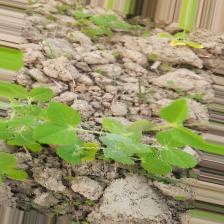
Label: Powdery Mildew